James H. Wilson

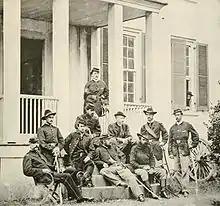
Union Cavalry General James Harrison Wilson & staff

In 1864, Wilson switched from engineering to the cavalry. On February 17, 1864, he was assigned as chief of the Cavalry Bureau in Washington, D.C. He was an excellent administrator and organizer, but his true talents turned out to be as a combat leader. Grant promoted him to brevet major general on May 6, 1864, and had him assigned to command a division of cavalry under Maj. Gen. Philip Sheridan, which he did with boldness and skill in numerous fights of the Overland Campaign and in the Valley Campaigns of 1864.